Mr. Monk and the Man Who Shot Santa Claus

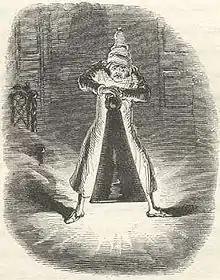
Ebenezer Scrooge, as illustrated by John Leech, in Charles Dickens's "A Christmas Carol". While Cinema Blend wrote Monk was turned into "some kind of Scrooge", DVD Verdict said "Monk joins the ranks of Grinch and Scrooge" for shooting Santa in the episode.

"Mr. Monk and the Man Who Shot Santa Claus" was first broadcast in the United States on USAHD at 6 pm EST on December 7, 2007. The USA Network regular channel aired it at 9 pm EST on the same day. According to Nielsen Media Research, the episode was viewed by an estimated 4.546 million viewers, making it the tenth most watched program on cable television that week. It was the day's most watched among cable television shows, with 1.6 million viewers among adults ages 18 to 49, and 1.8 million viewers among adults ages 25 to 54. Time shifted viewing increased the episode's audience to a total of 5.138 million.